KLIA Ekspres

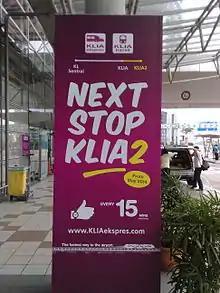
KLIA Ekspres - KLIA 2.

Since the opening of the railway in 2002, the fleet consists of 12 4-car electric trainset from Siemens, Germany, on which 8 trainsets were allocated to KLIA Ekspres service. The trainset, named Siemens Desiro ET425M, has a top speed of 200 km/h with commercial speed of 160 km/h. This KLIA Ekspres trains has more seating than KLIA Transit trains for passenger comfort, and each train includes luggage racks beside the doors and overhead racks along the coach, along with Wi-Fi onboard. The trainset also includes VIP seatings for VIP service and toilets at the first car of the train. Luggage area for check-in flight luggages at KL City Air Terminal also included at the end cab on KL Sentral direction.